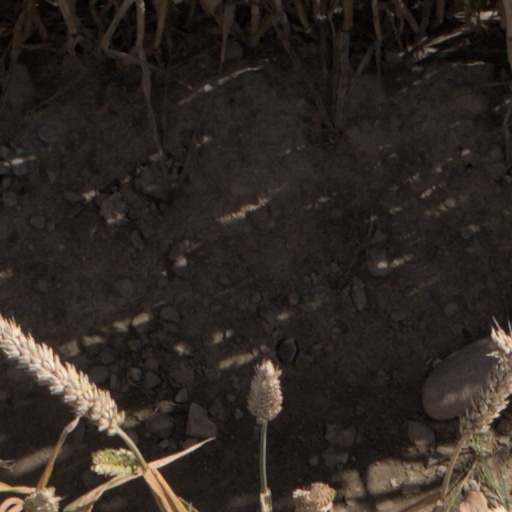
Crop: wheat